Klondike Mountain Formation

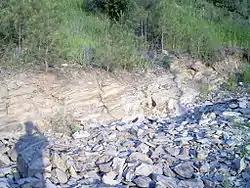
Klondike Mountain Formation outcrop at site A0307

The Klondike Mountain Formation is an Early Eocene (Ypresian) geological formation located in the northeast central area of Washington state. The formation is composed of volcanic rocks in the upper unit and volcanic plus lacustrine (lakebed) sedimentation in the lower unit. the formation is named for the type location designated in 1962, Klondike Mountain northeast of Republic, Washington. The formation is a lagerstätte with exceptionally well-preserved plant and insect fossils has been found, along with fossil epithermal hot springs.